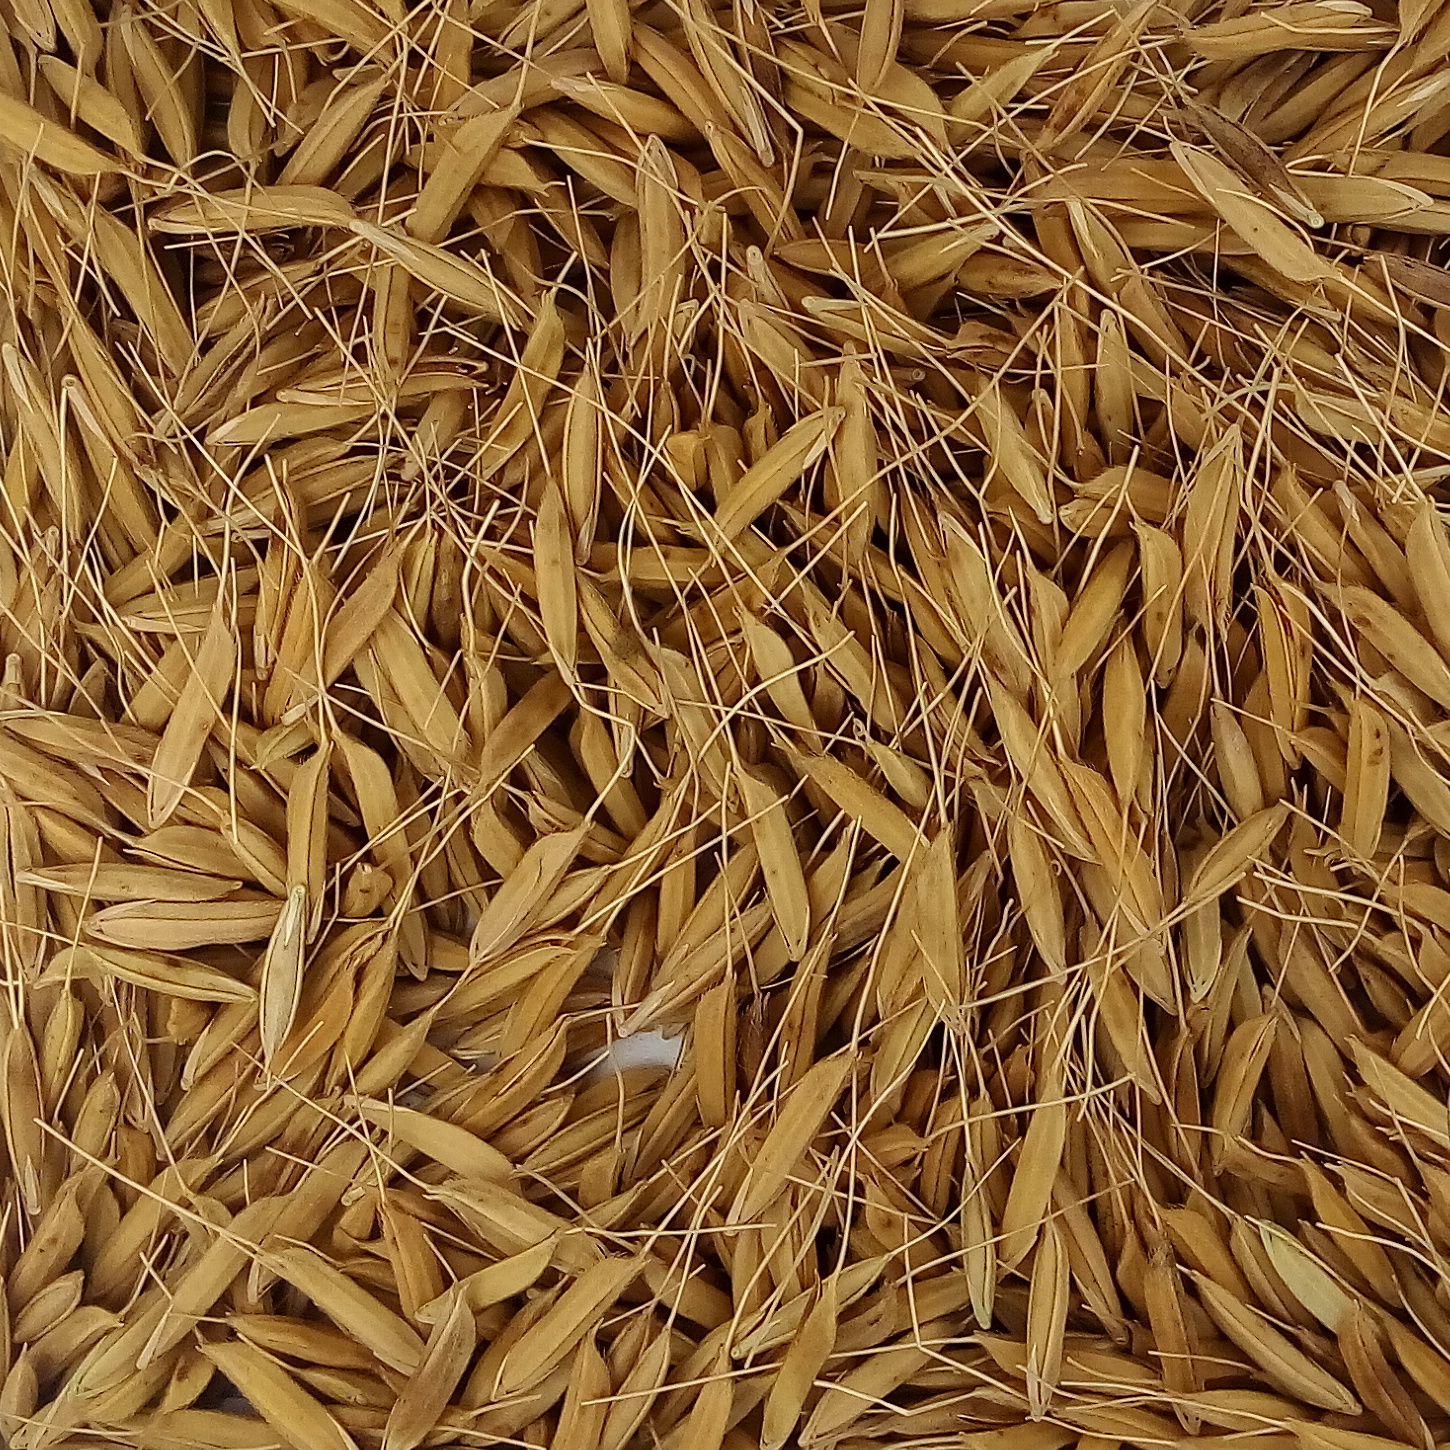
Rice seed variety: PB_6